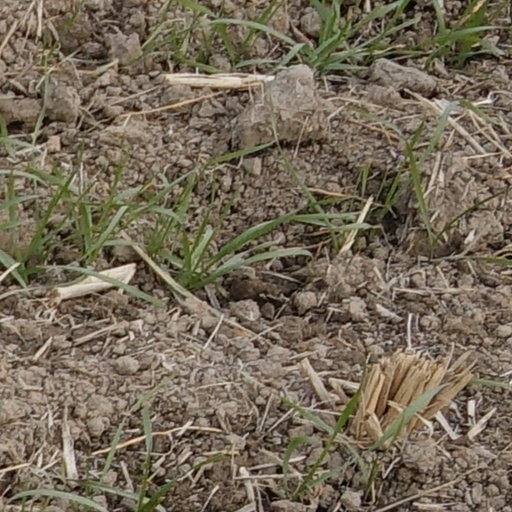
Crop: wheat